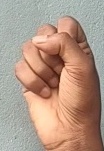
ASL sign: S